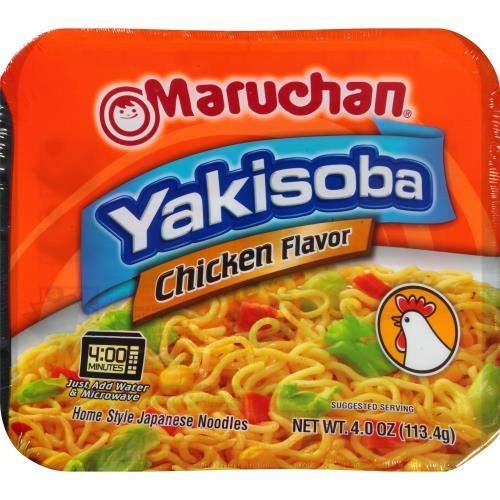
Item Name: Maruchan Yakisoba Chicken Flavor Noodles, 4 Oz. (Pack of 4)
Value: 16.0
Unit: Fl Oz

Price: 1.49